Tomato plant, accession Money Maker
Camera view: bottom (45 deg); turntable rotation: 270 degrees
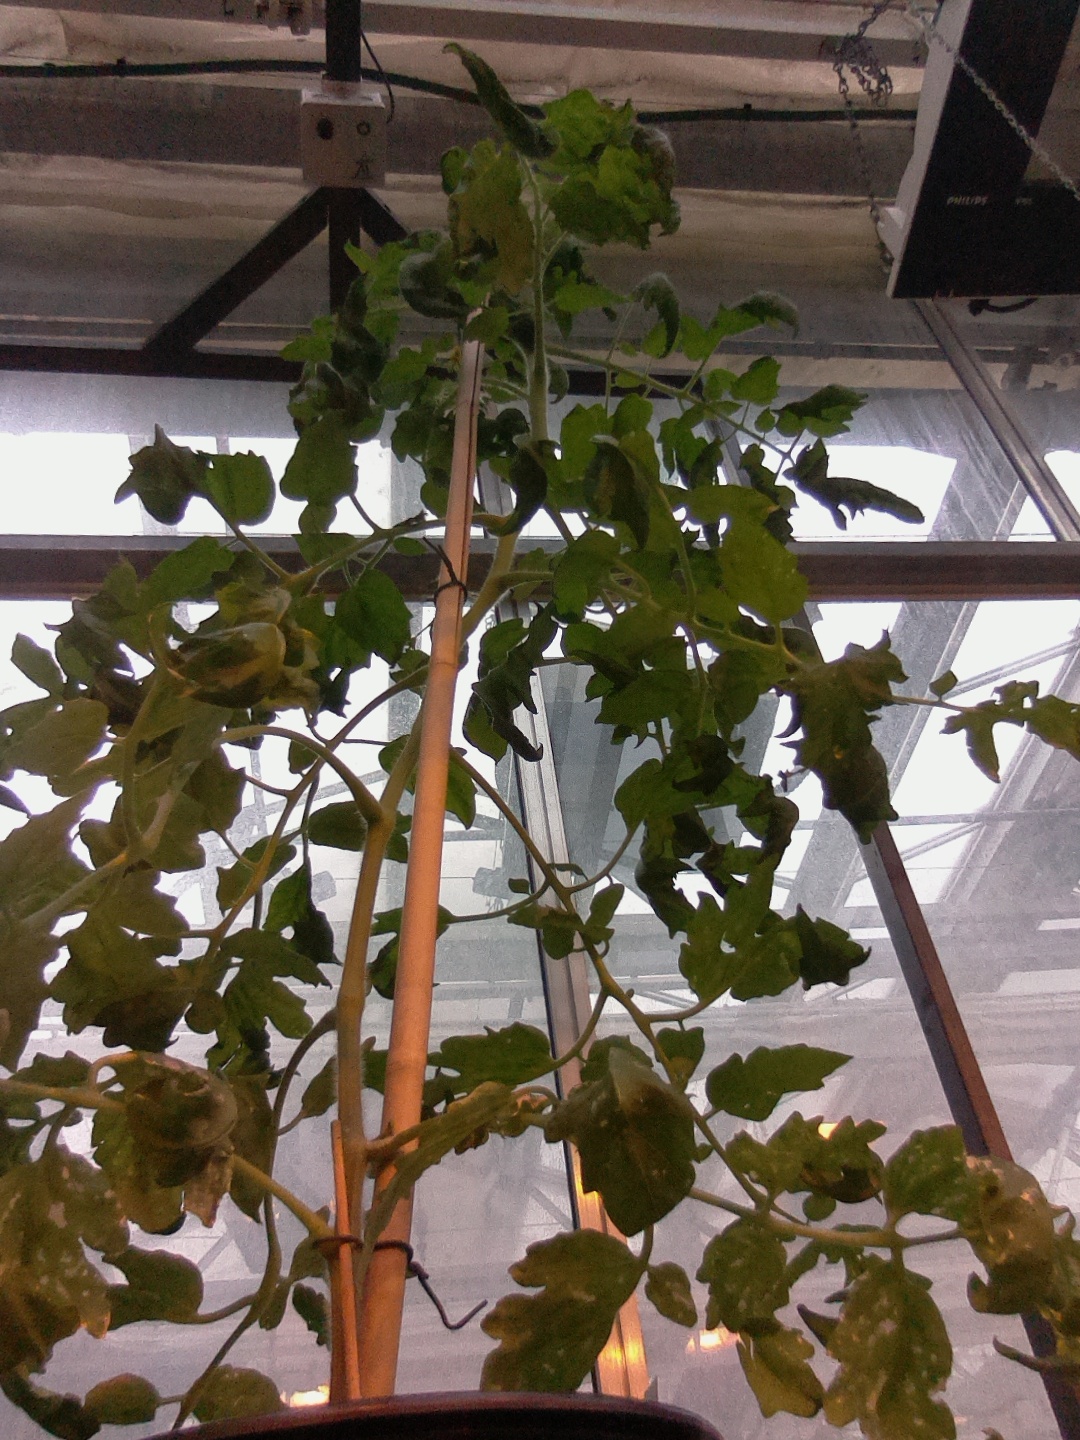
BBCH growth stage 70: Fruits at the main stem or branches visibles